Æthelwealh of Sussex

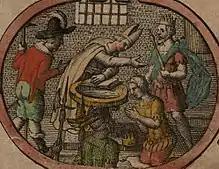
Imaginary depiction of Æthelwealh from John Speed's 1611 "Saxon Heptarchy"

Æthelwealh ( or ) ("fl." – ) was the ruler of the ancient South Saxon kingdom from before 674 till his death between 680 and 685. According to the Venerable Bede, Æthelwealh was baptised in Mercia, becoming the first Christian king of Sussex. He was killed by a West Saxon prince, Cædwalla, who eventually became king of Wessex.